Charles Stewart (bishop)

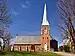
Bishop Stewart Memorial Church of the Holy Trinity, Frelighsburg

Stewart published a diocesan work during the controversy in the clergy reserves regarding the Church of Scotland and rampant conflict and complaint regarding the Anglican church (such as being at "the top" of the system and of possessing privileges other institutions and therefore people did not, like "Protestant" being assumed as "Anglican") in order to "strengthen the Anglican Church in face of attacks." Much of this contention came from the prominent influence of John Graves Simcoe. This work to defend the Anglican church was called the "Christian Sentinel and Anglo-Canadian Churchman’s Magazine" based out of Montreal, edited "in part for its short life" by another Anglican clergyman and journalist, Brooke Bridges Stevens.